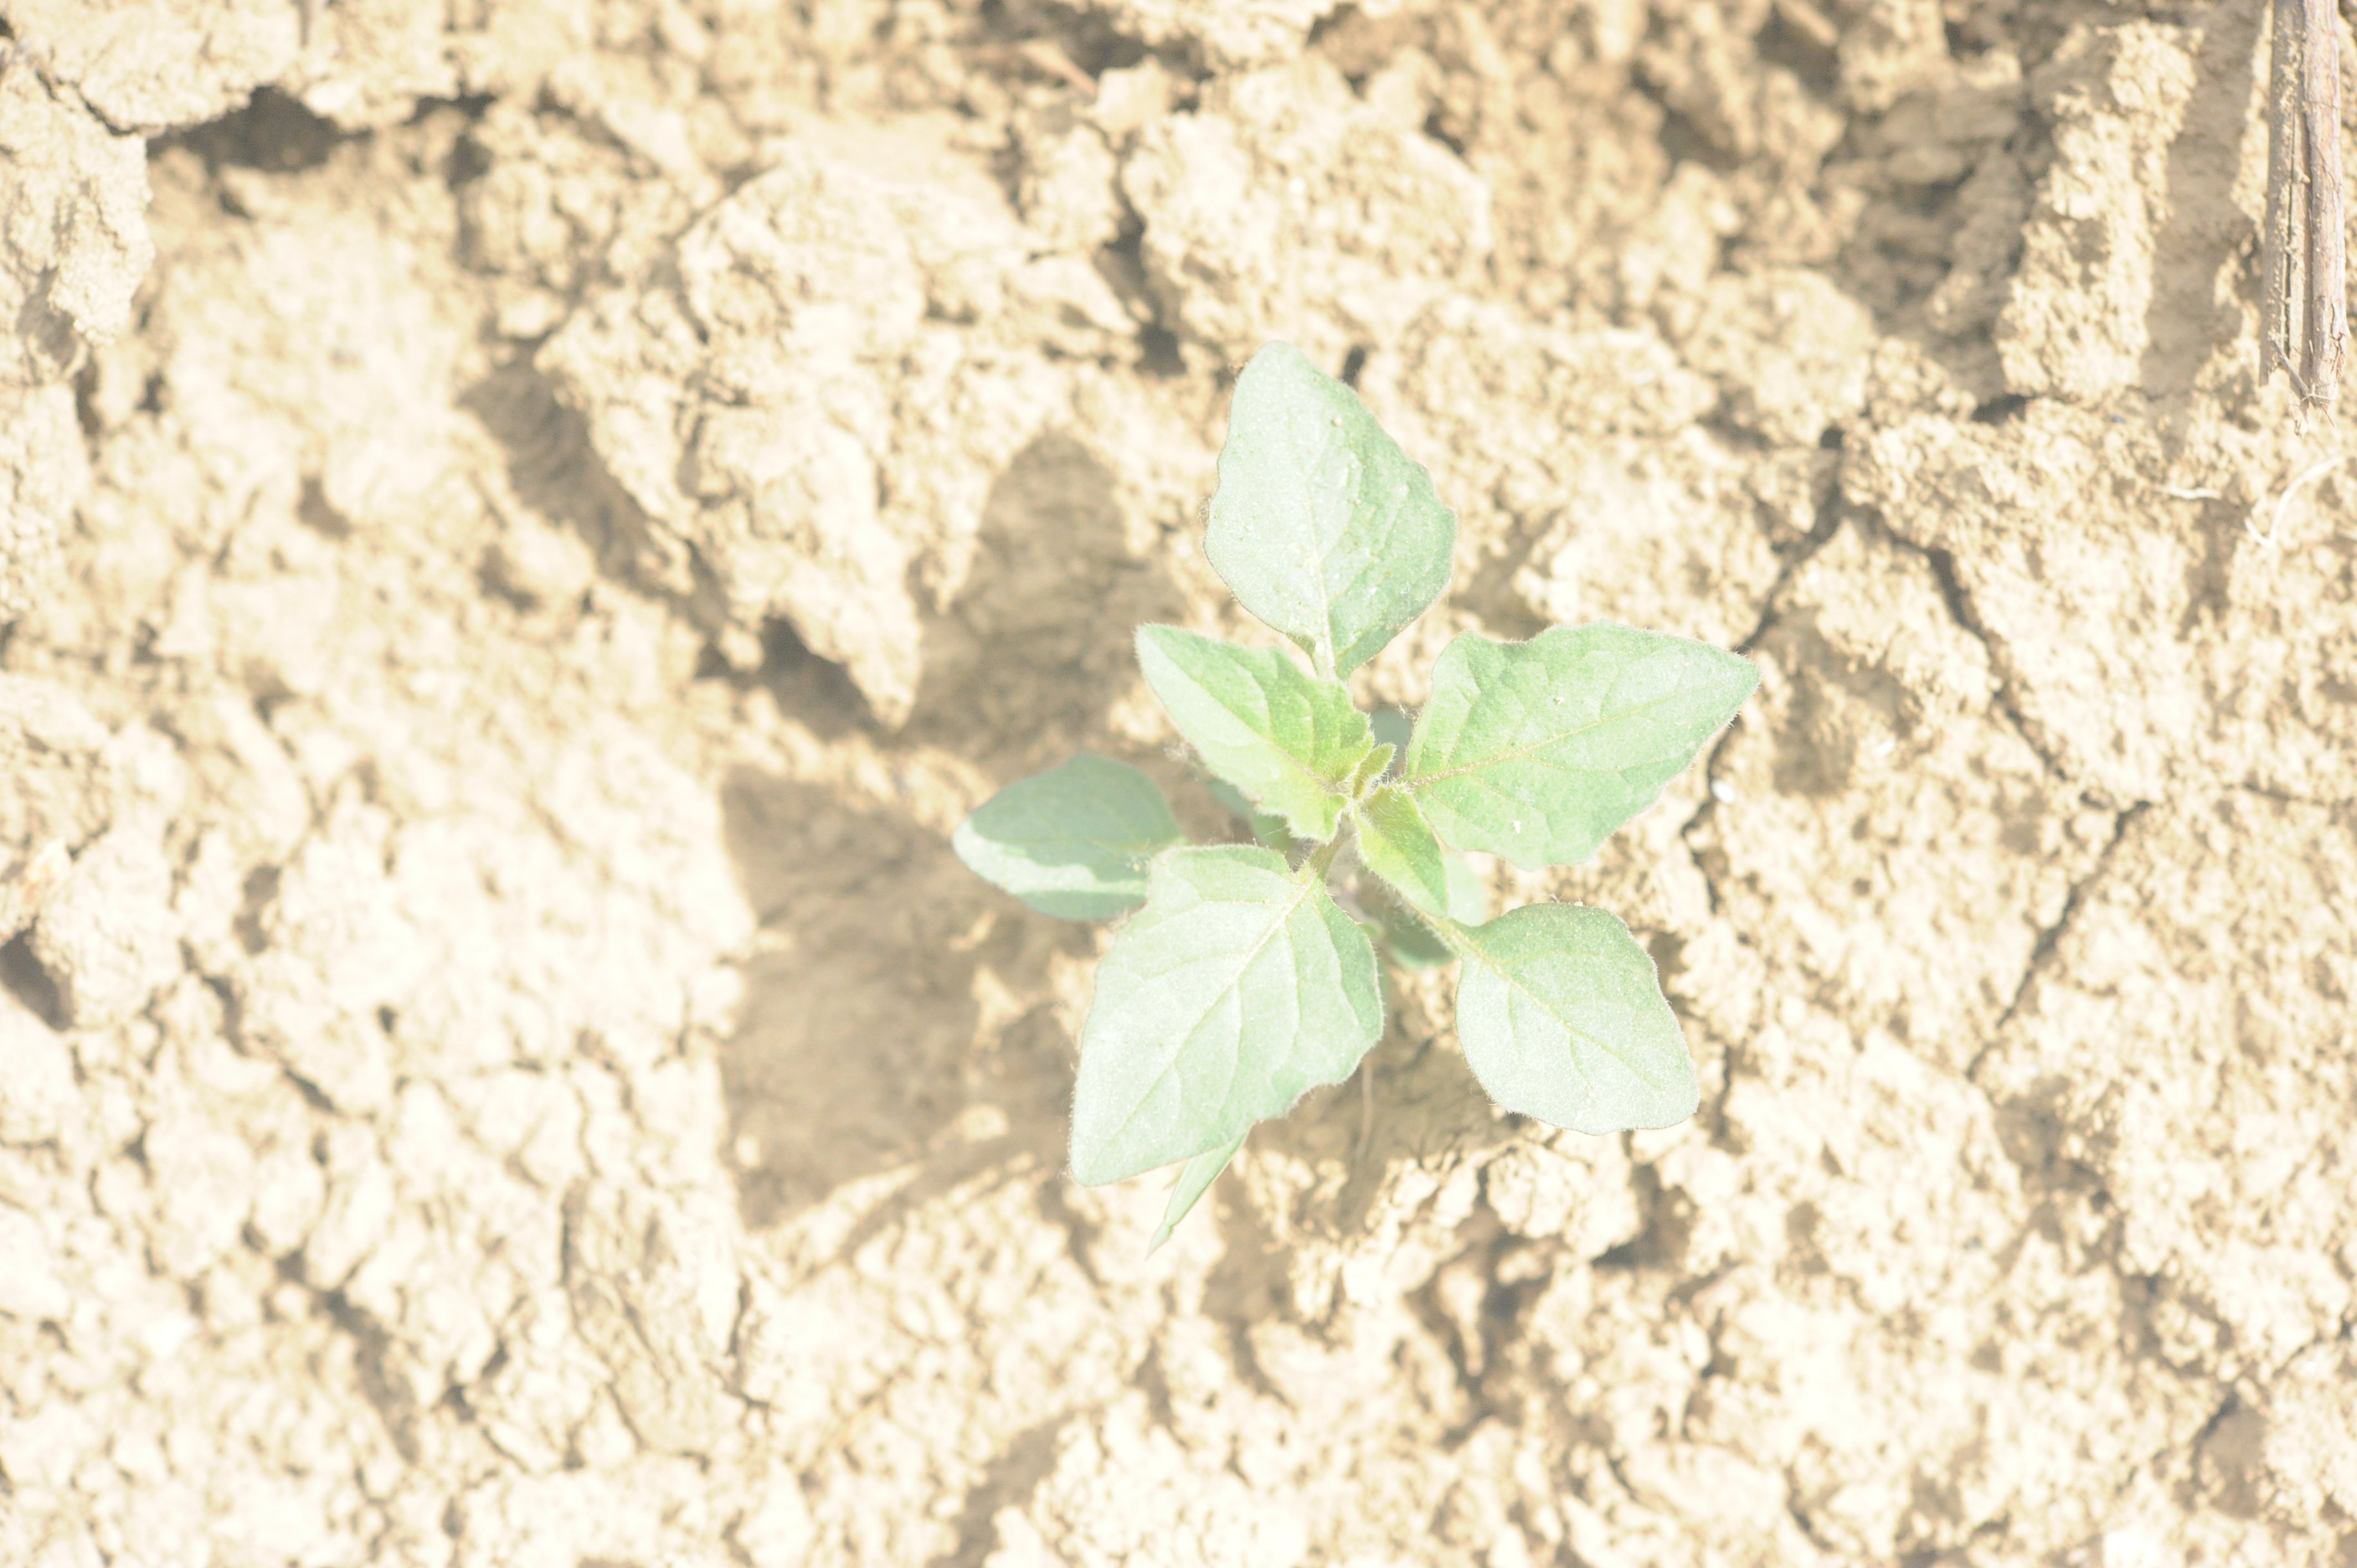
Label: black_nightshade